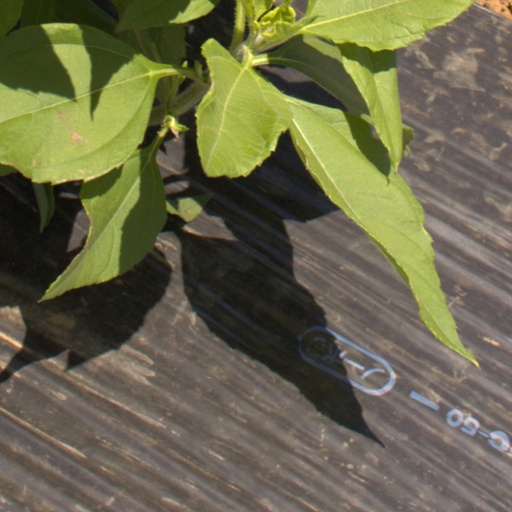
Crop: Jerusalem artichoke